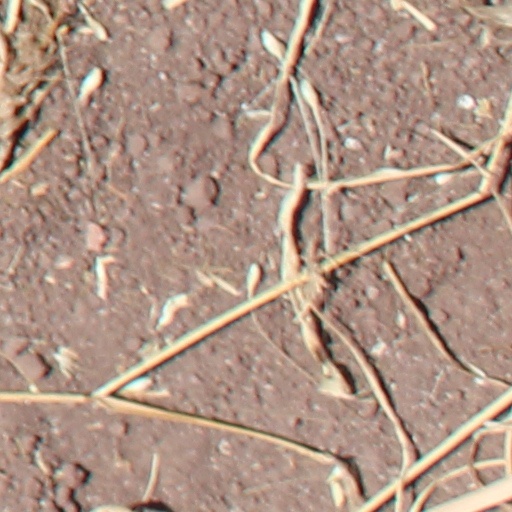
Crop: wheat